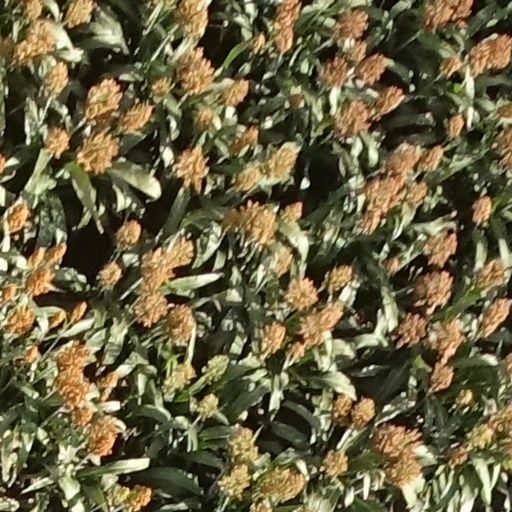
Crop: sorghum